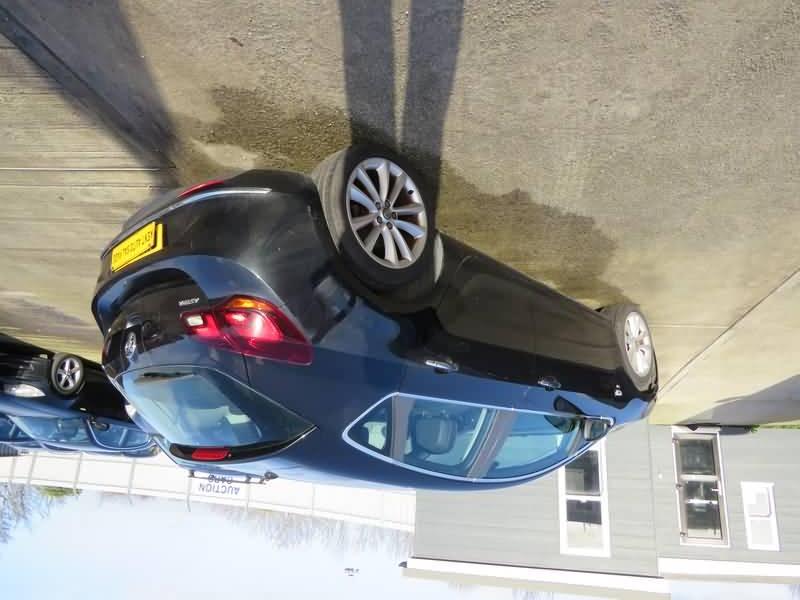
Aucun dommage détecté.
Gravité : aucun